Paul Hardwick

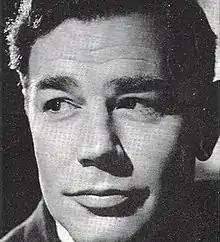
Paul Hardwick photographed by Angus McBean, 1958

Paul Hardwick (15 November 1918 in Bridlington, East Riding of Yorkshire – 22 October 1983, London) was an English actor.